DNS zone

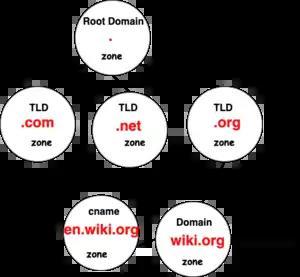
Illustration of DNS zone for "en.wiki.org"

A DNS zone is a specific portion of the DNS namespace in the Domain Name System (DNS), which a specific organization or administrator manages. A DNS zone is an administrative space allowing more granular control of the DNS components, such as authoritative nameserver. The DNS is broken up into different zones, distinctly managed areas in the DNS namespace. DNS zones are not necessarily physically separated from one another; however, a DNS zone can contain multiple subdomains, and multiple zones can exist on the same server.